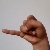
The image shows a hand gesture representing the letter 'J' in Indian Sign Language.